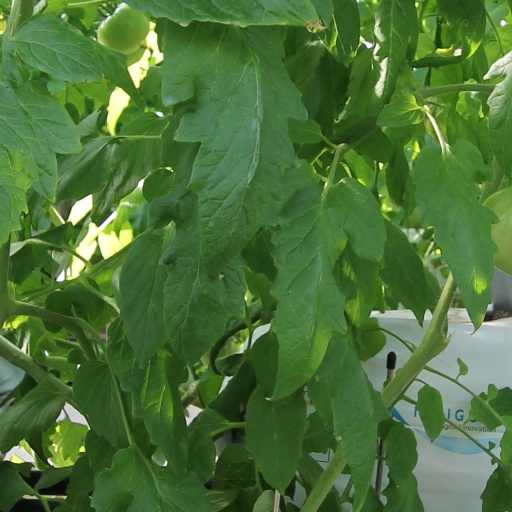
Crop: tomato